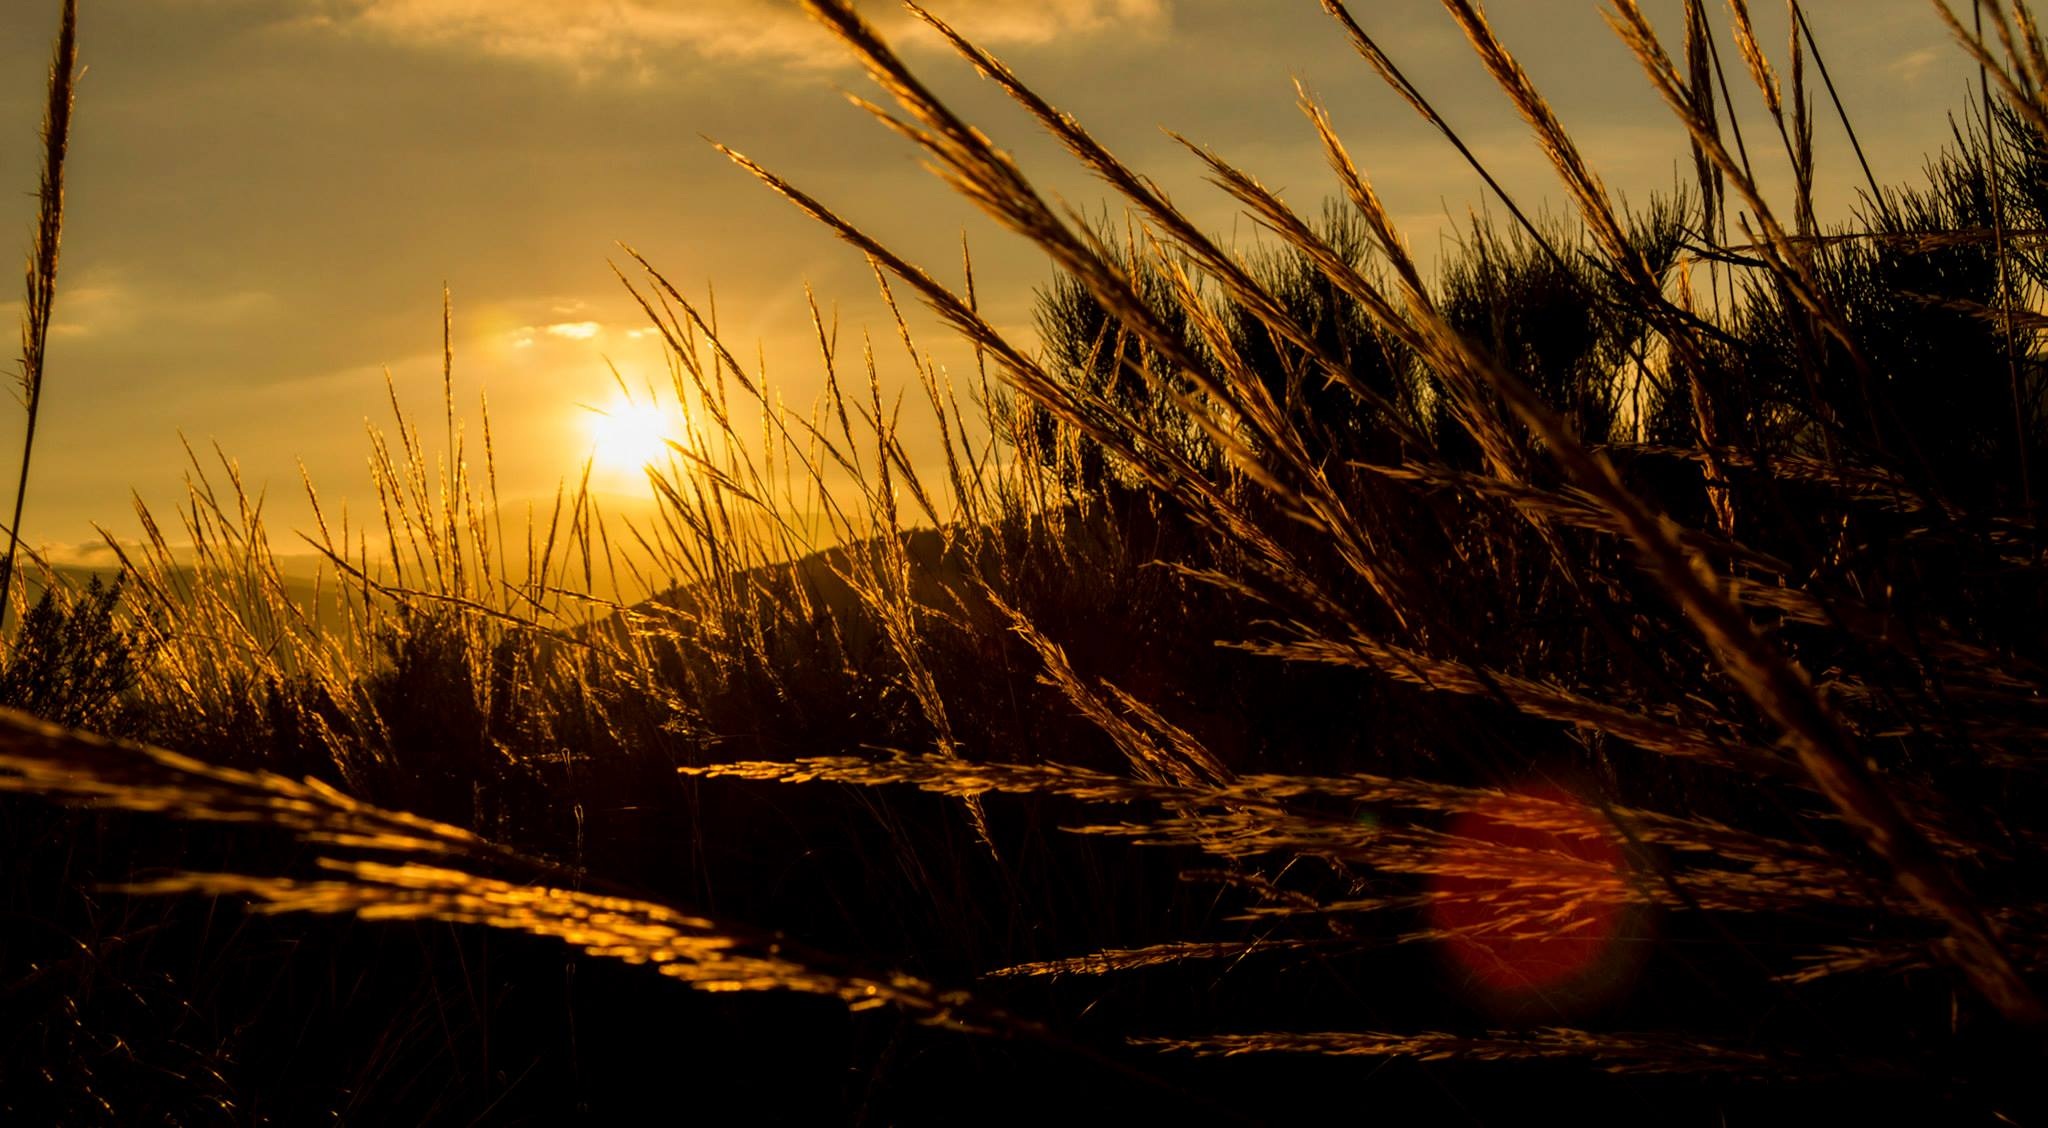
landscape, tree, nature, branch, mountain, light, cloud, sky, sun, sunrise, sunset, sunlight, morning, dawn, dusk, evening, reflection, atmospheric phenomenon, grass family